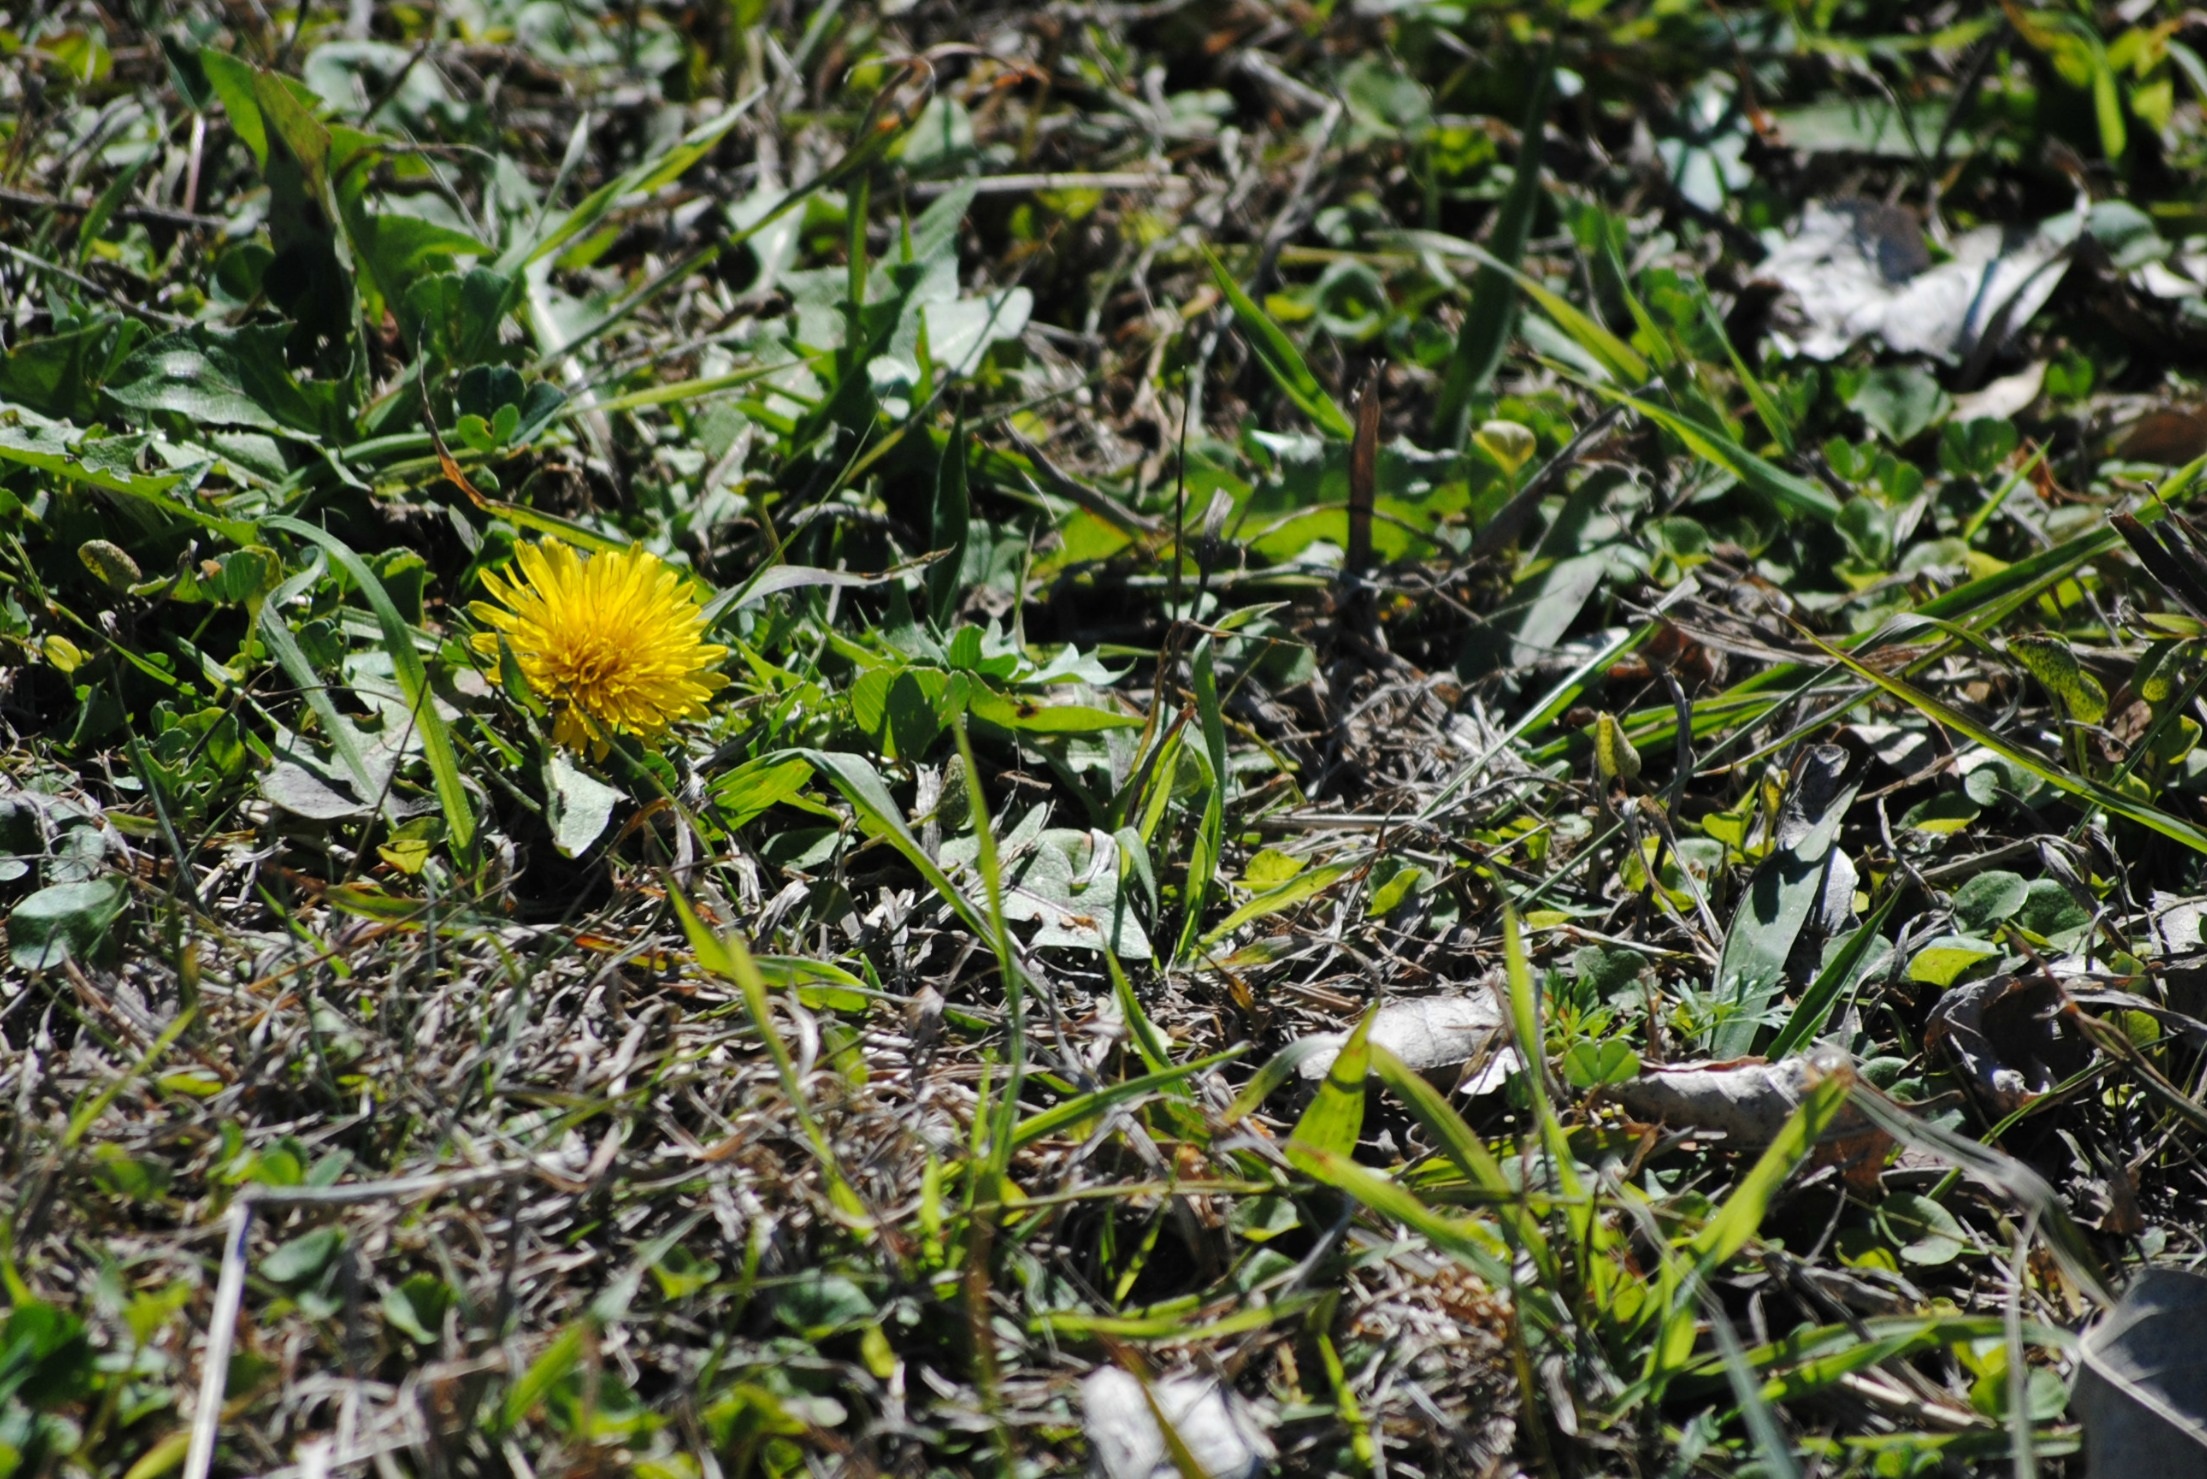
landscape, nature, grass, blossom, plant, sun, field, lawn, meadow, dandelion, sunlight, leaf, flower, bloom, summer, floral, wild, rural, spring, green, color, macro, natural, fresh, botany, yellow, garden, flora, season, wildflower, outdoors, sunny, fun, happy, shrub, bright, joy, day, flowering plant, daisy family, land plant